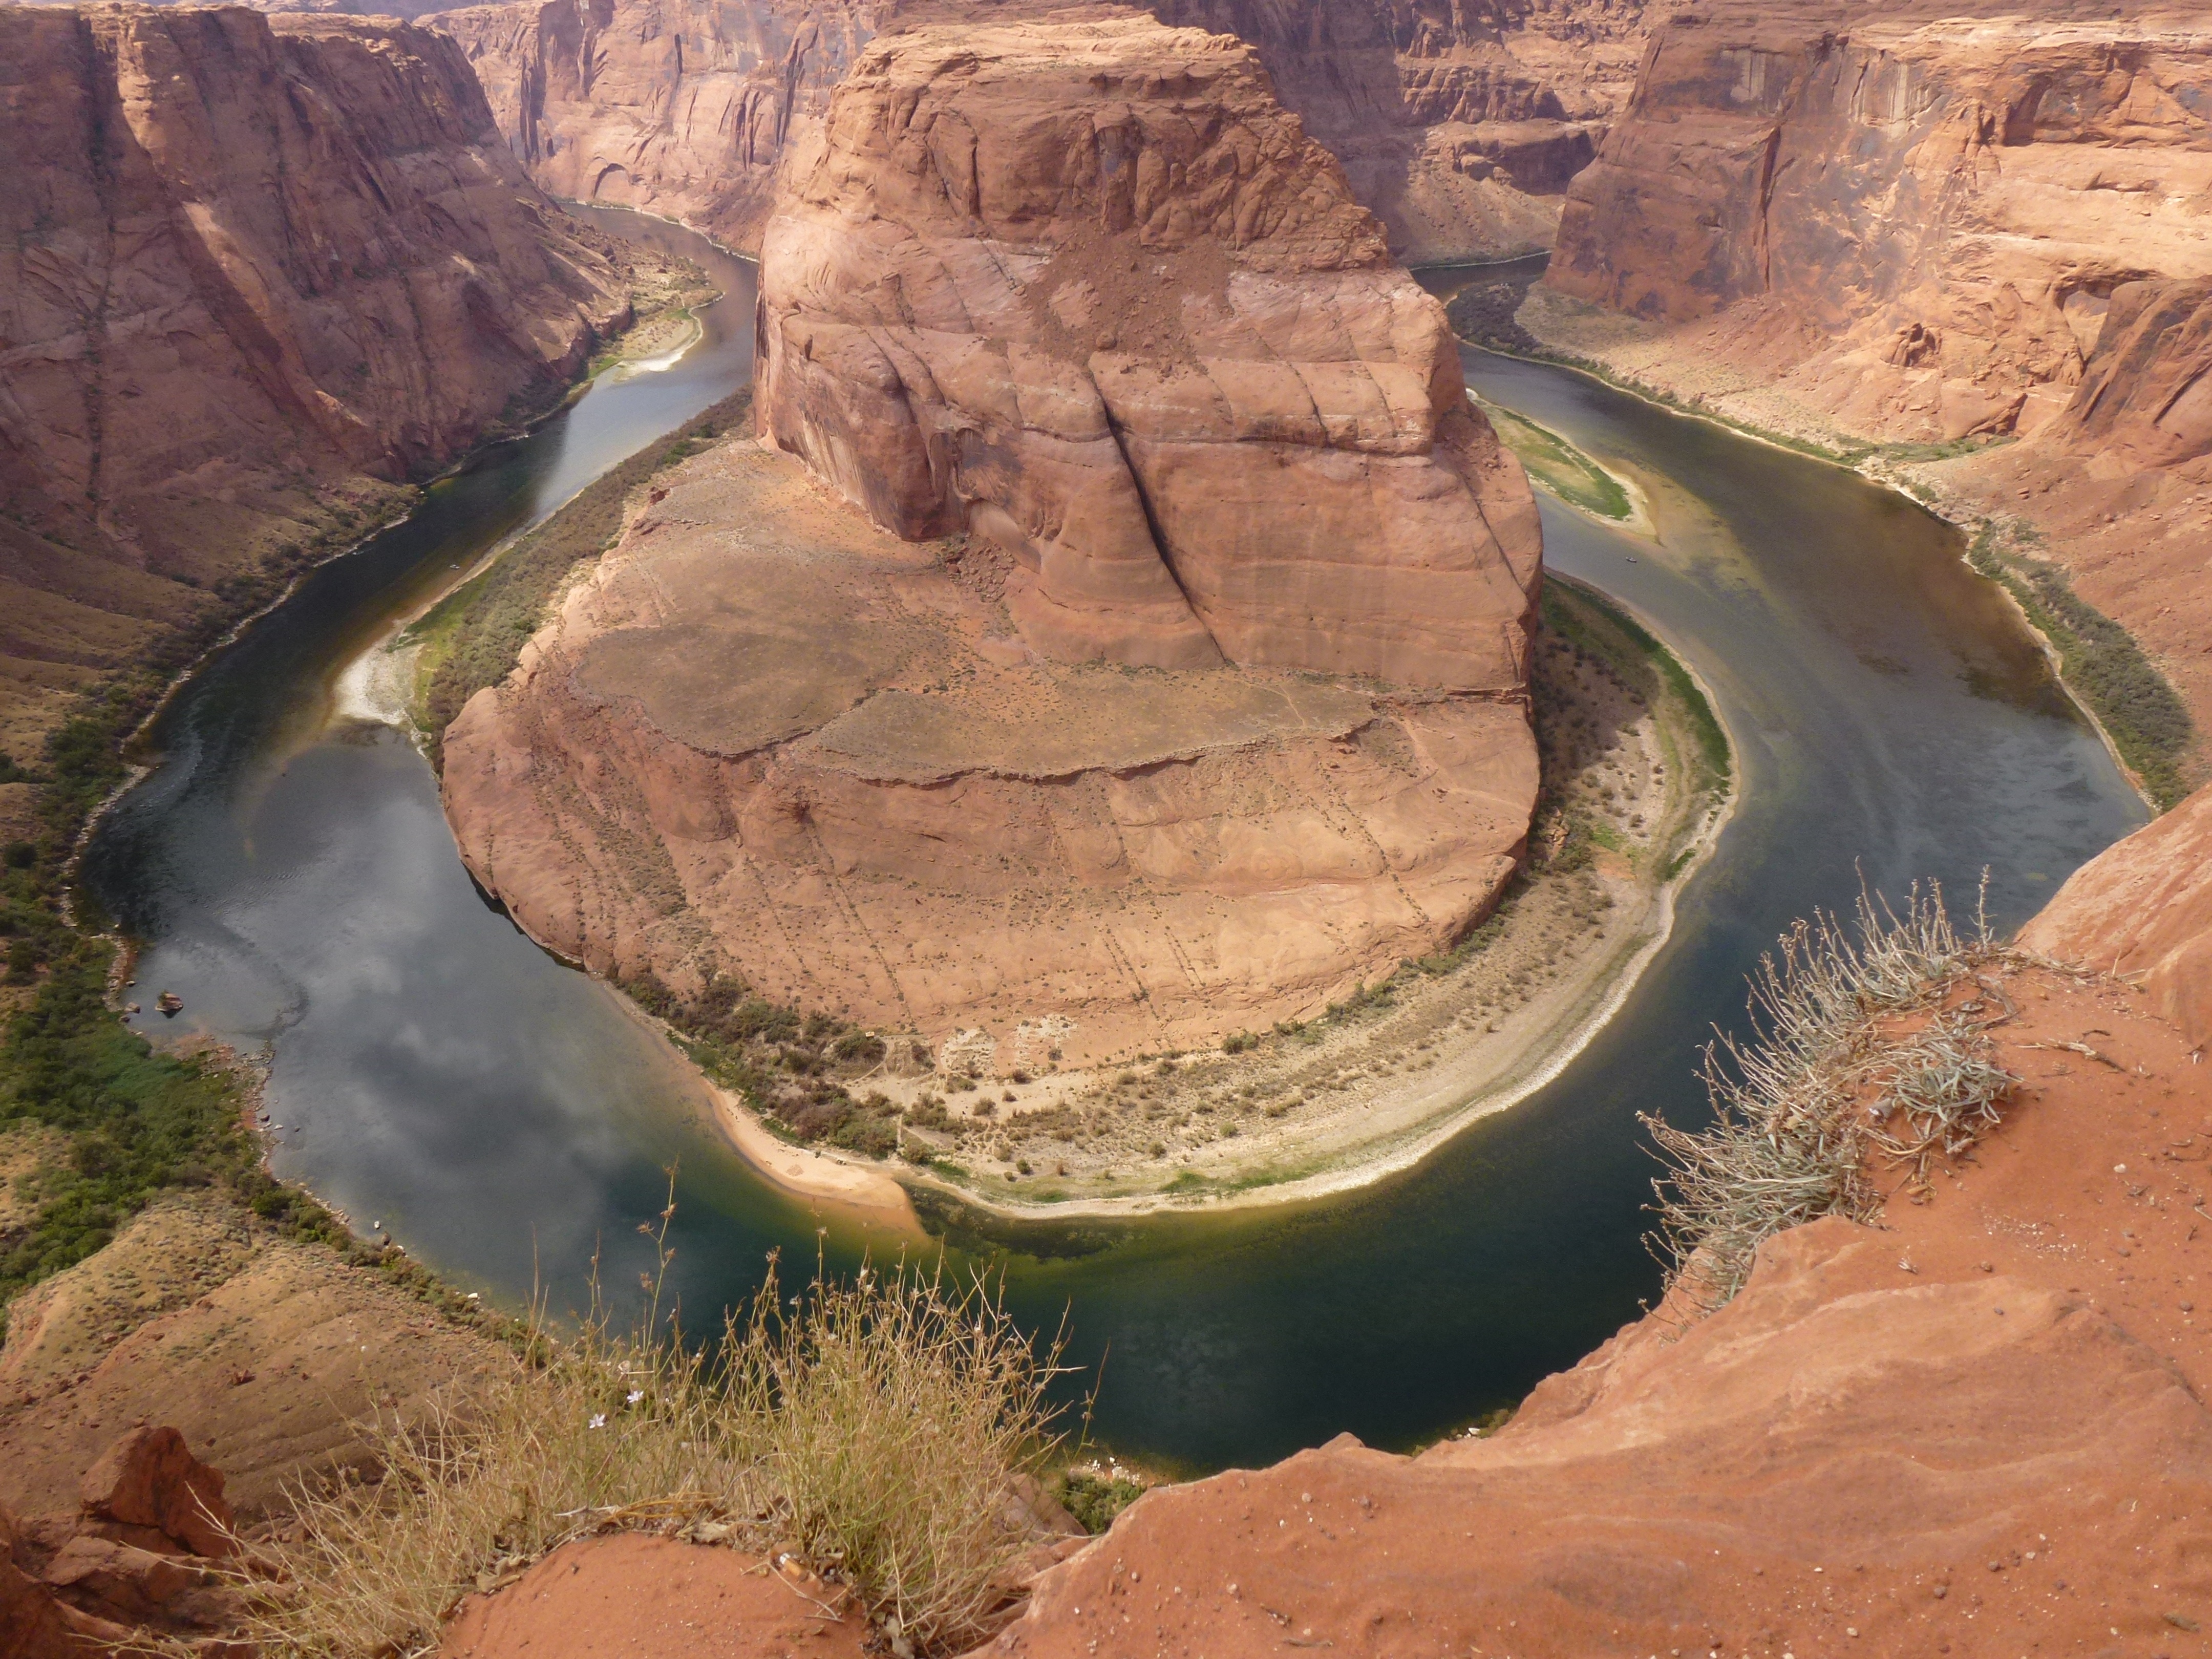
landscape, water, rock, view, panorama, formation, cliff, usa, soil, canyon, terrain, geology, mountains, badlands, plateau, iron, wadi, landform, wonders, geographical feature, ask worlds